Cy Sherman

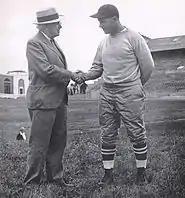
Cy Sherman with Glenn Presnell, c. 1943

Charles Sumner "Cy" Sherman (March 10, 1871 – May 22, 1951) was an American journalist and is known as the "father of the Cornhuskers" after giving the University of Nebraska football team the name "Cornhuskers" in 1899. At his suggestion in 1936, Associated Press (AP) sports editor Alan J. Gould created the first AP Poll for ranking college football teams. Sherman began his career writing at the "Nebraska State Journal" in Lincoln, spent a short time at the Red Lodge, Montana "Pickett" before returning to Lincoln and the "Lincoln Star" where he spent most of his career. At his death he was called by the "Star" the "Dean of American Sportswriters".